Shea Stadium

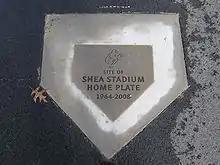
Plaque commemorating the location of Shea Stadium's home plate, now in Citi Field's parking lot

On January 31, 2009, Mets fans all over New York came to Shea Stadium for one final farewell. Fans took a tour of the site, told stories, and sang songs. The last remaining section of seats was demolished on February 18. Fans stood in awe as the remaining structure of Shea Stadium (one section of ramps) was torn down at 11:22 am.